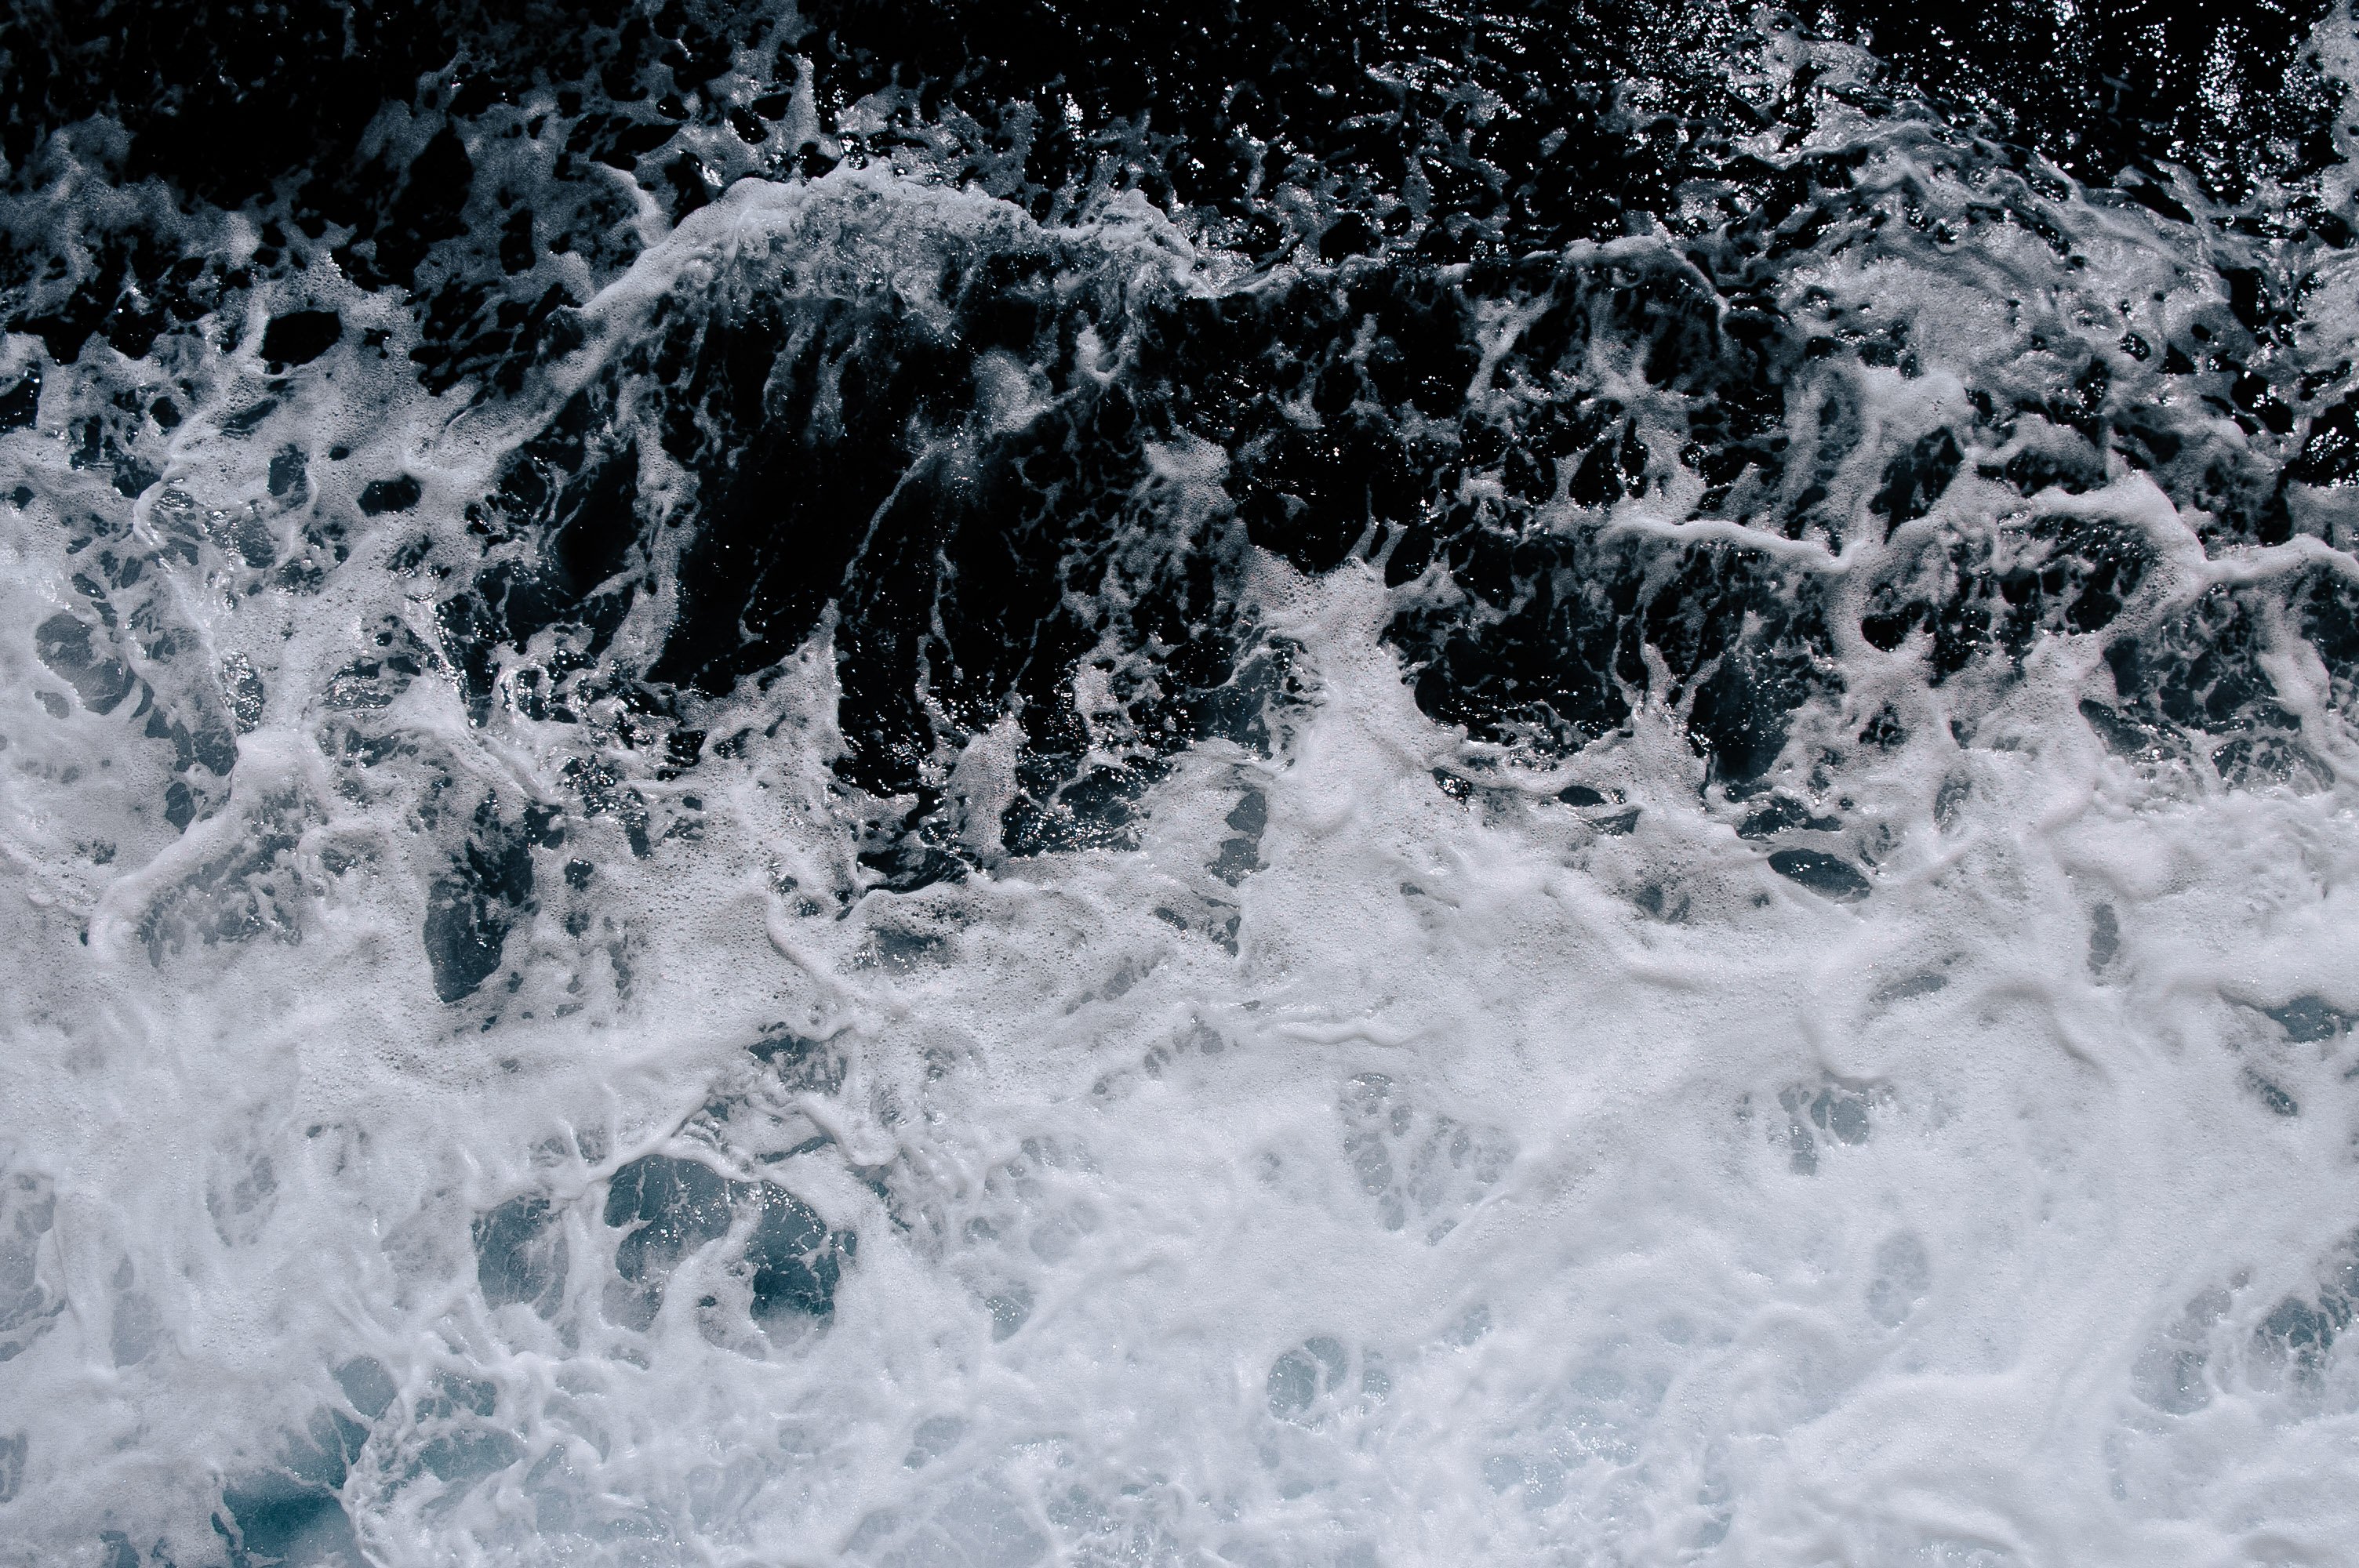
water, water resources, wave, rapid, watercourse, river, wind wave, black and white, stream, rock, freezing, foam, geological phenomenon, monochrome photography, pattern, sea, monochrome